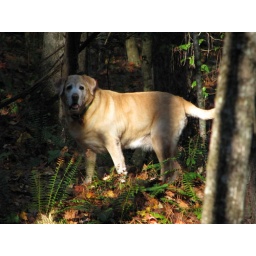
Labrador walking in forest